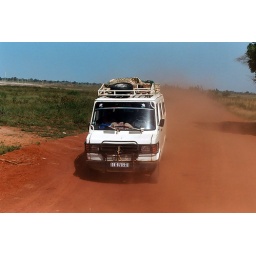
We are on a truck. The van goes so fast in the red dust. 20 to 30 people on board.